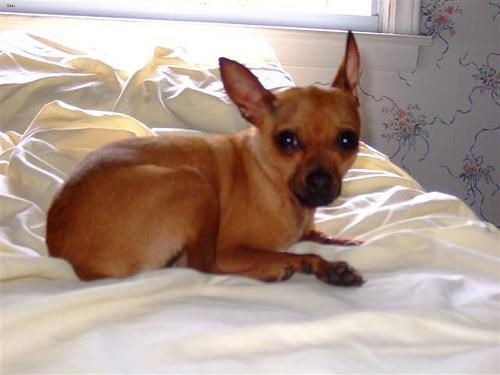
miniature pinscher